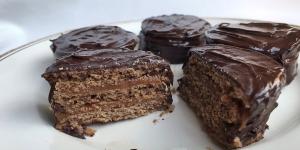
alfajores triples